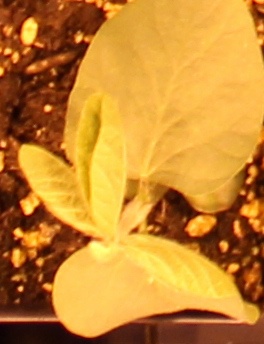
Label: Soybean